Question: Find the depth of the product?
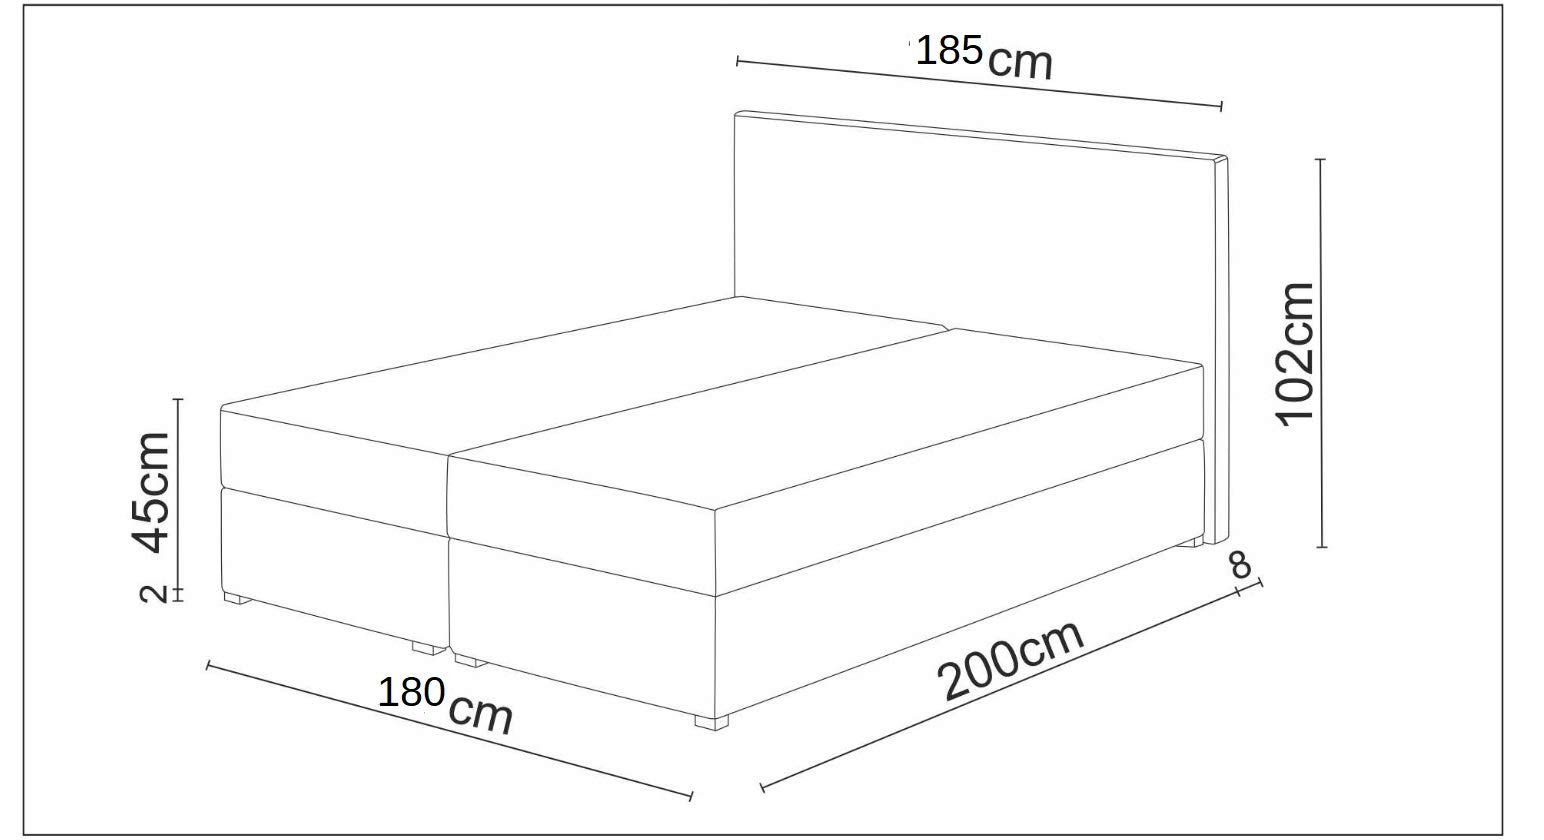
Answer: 200.0 centimetre